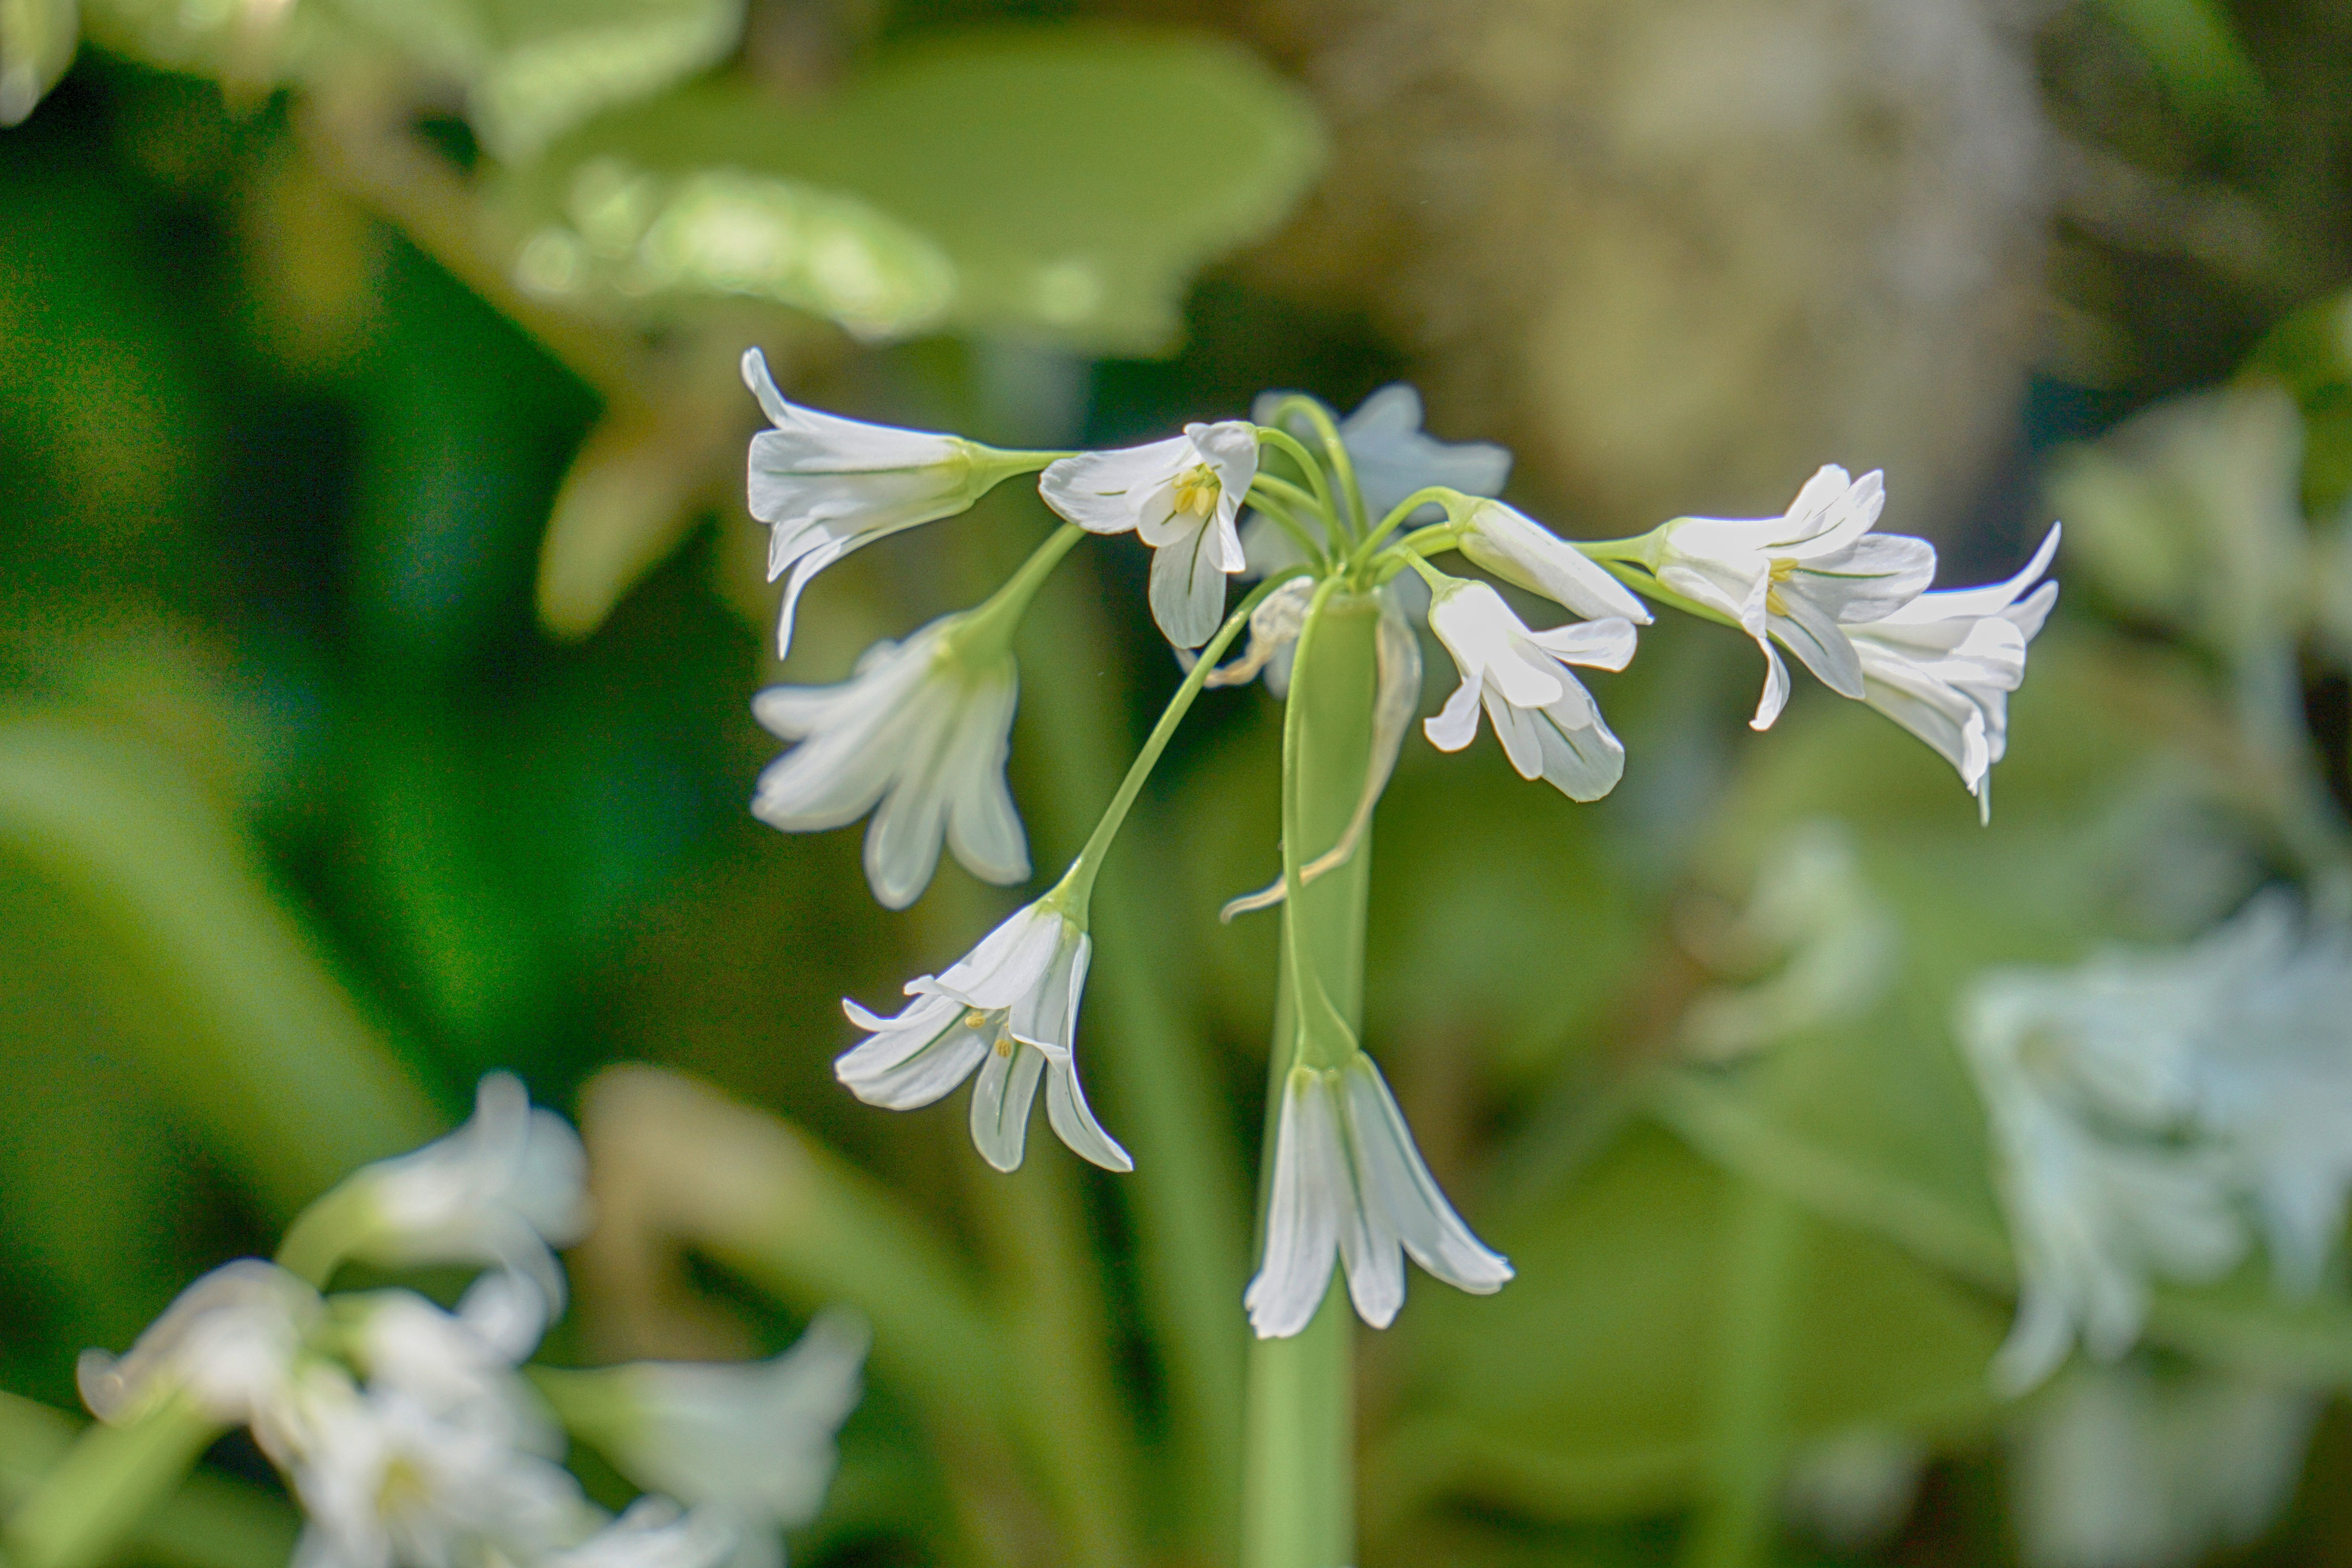
nature, blossom, plant, flower, summer, green, botany, garden, flora, white flower, wildflower, flowers, close up, sweetness, flowering, bells, macro photography, flowering plant, land plant